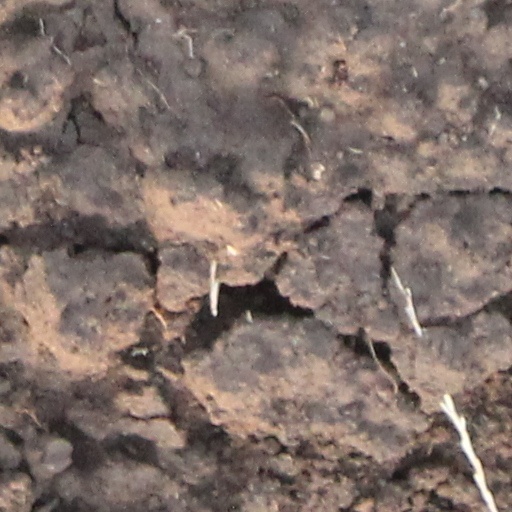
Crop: wheat